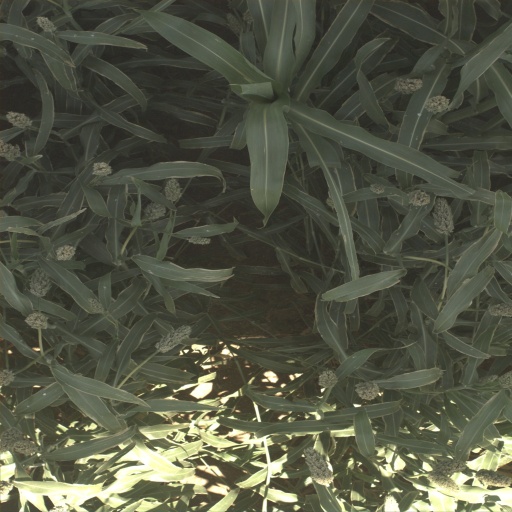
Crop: sorghum